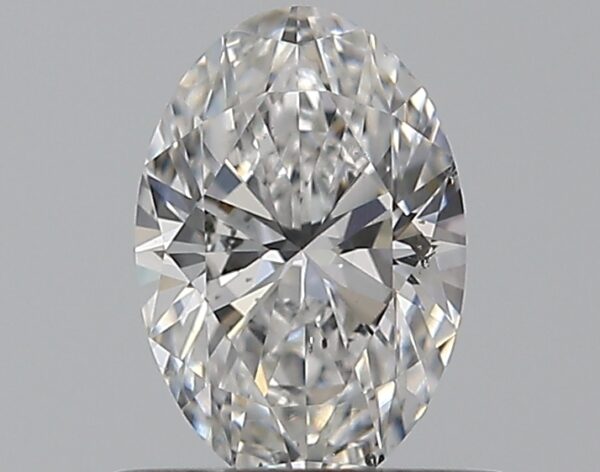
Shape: oval
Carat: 0.5
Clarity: SI1
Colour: E
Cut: EX
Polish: EX
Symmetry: VG
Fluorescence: N
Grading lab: GIA
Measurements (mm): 6.47 x 4.41 x 2.79